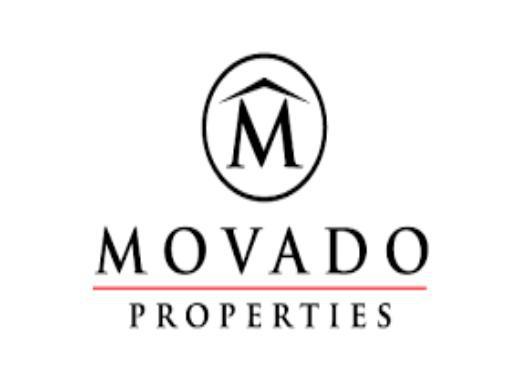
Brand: movado
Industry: Clothes